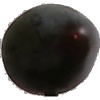
Label: Plum 3